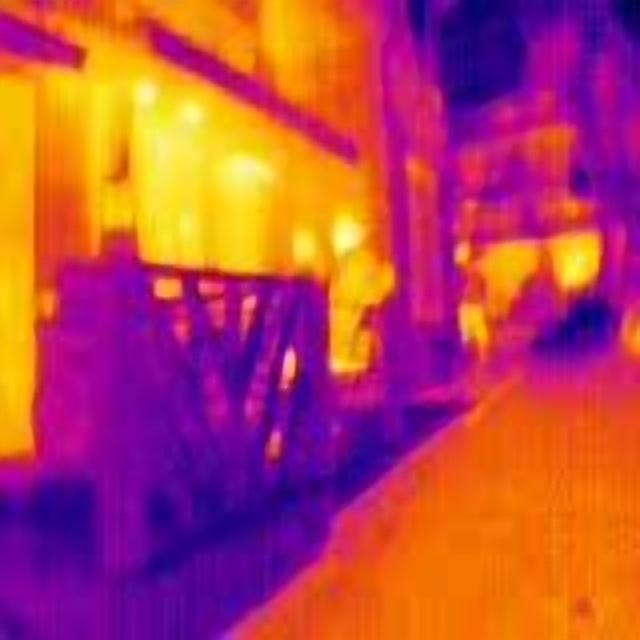
Detected objects:
label: person
label: person